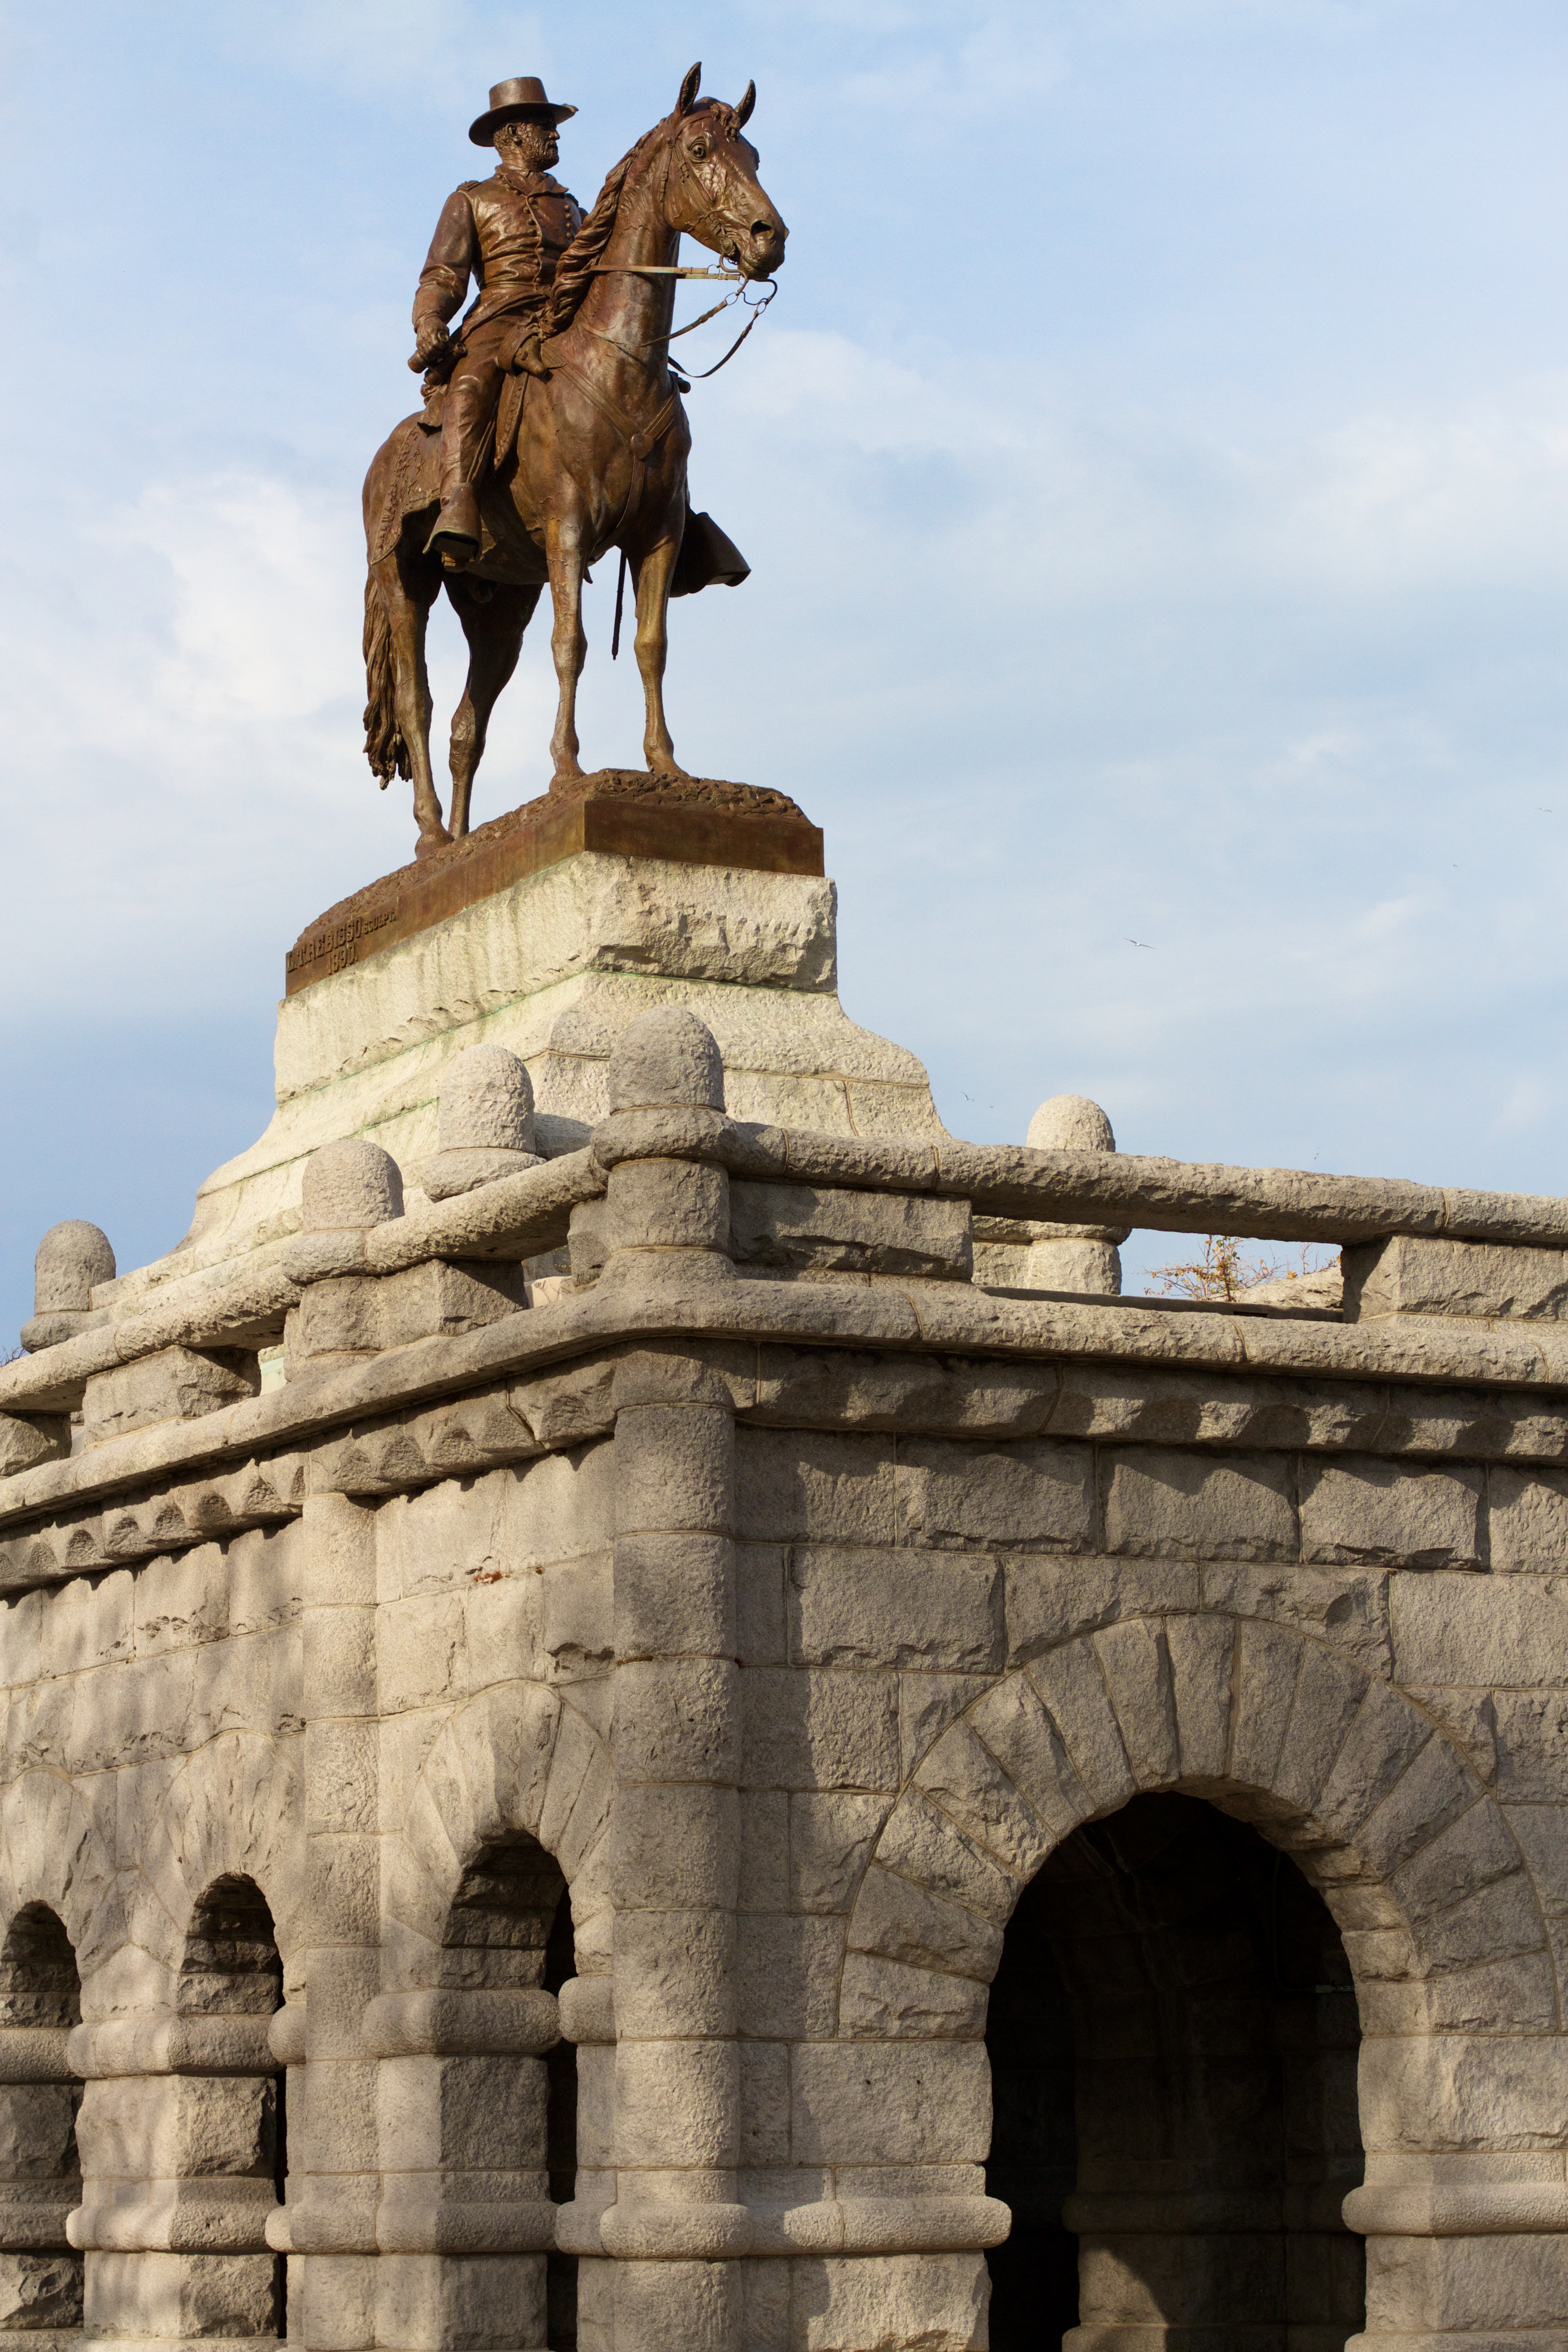
monument, statue, arch, landmark, tourism, sculpture, art, temple, history, ancient history